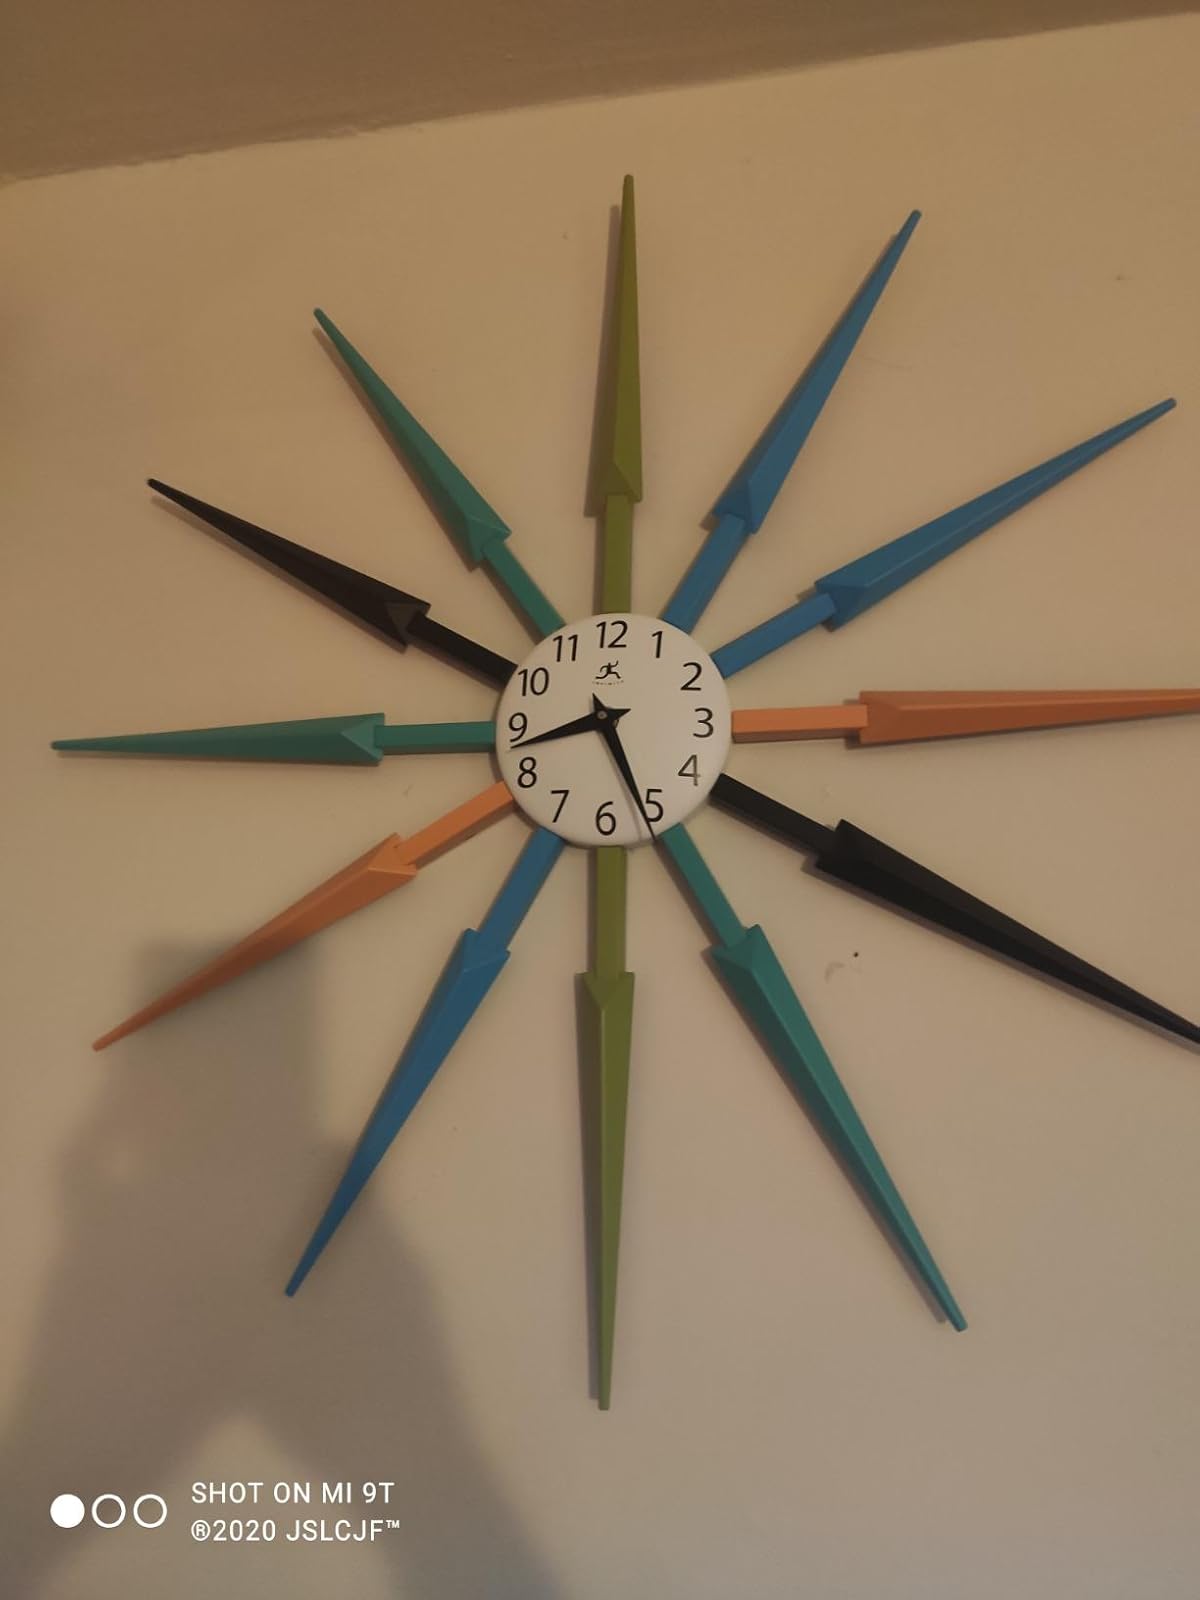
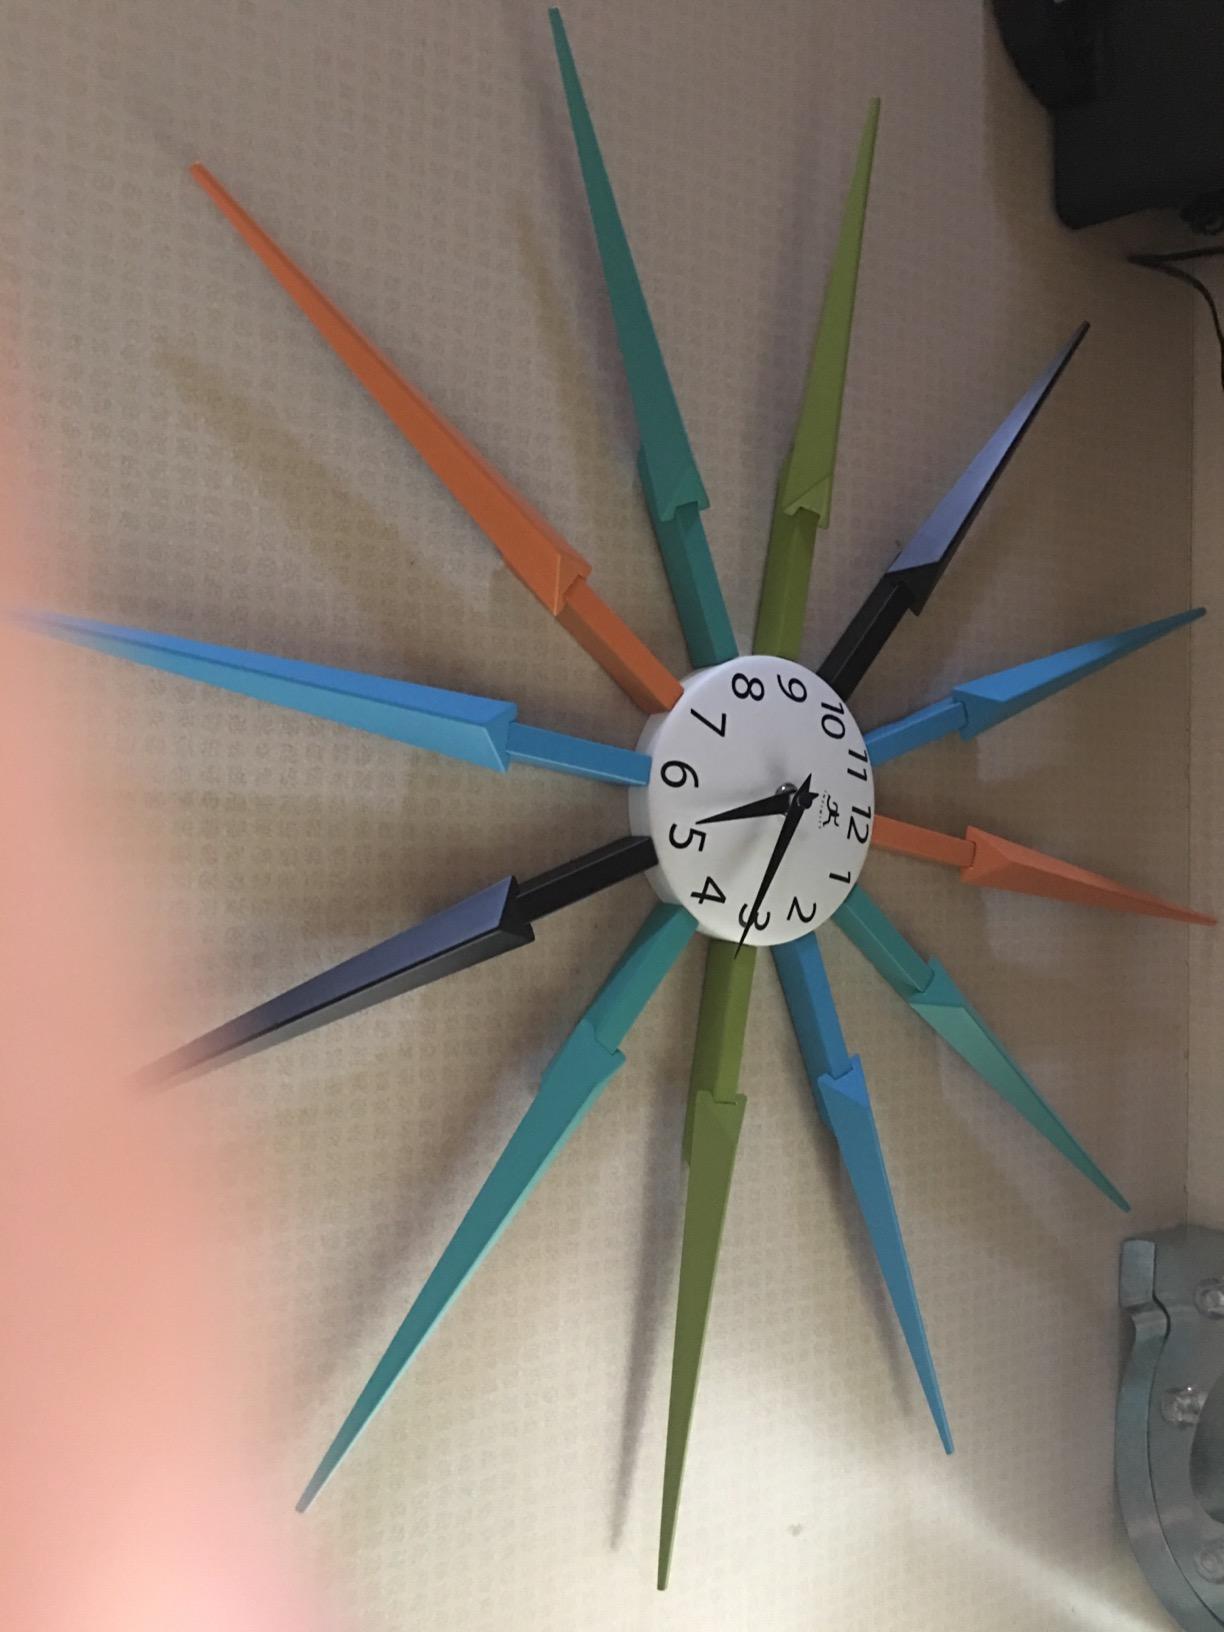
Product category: clock
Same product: yes